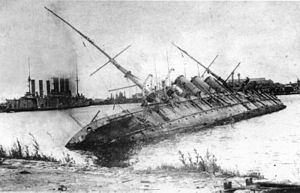
Pamiat Azova (panserkrydser) / Tjeneste
Vraget af Dvina (Pamiat Azova) i Kronstadt.
Den russiske panserkrydser Pamiat Azova var bygget til at jage fjendtlige handelsskibe på de store have, og derfor fastholdt russerne en omfattende rigning på skibet, så der kunne bruges sejl som supplement for skibets store kulbeholdning. Skibets navn betyder "Til minde om Azov", og henviser til byen Azov, der blev erobret fra Tyrkerne i flere omgange, mest spektakulært ved et slag i 1696.